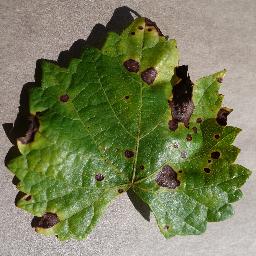
Label: Grape___Black_rot